MSN Dial-Up Internet Access

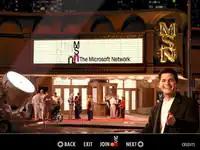
The <a href="https%3A//youtube.com/watch%3Fv%3DSZRJCeJhjLw">MSN Preview

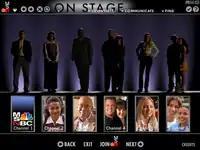
Feature demo in the MSN Preview

In 1996, in response to the increasing relevancy and rapid growth of the World Wide Web, Microsoft created a new version of MSN, called "MSN 2.0", which combined access to the Internet with web-based multimedia content in a new web browser known as the MSN Program Viewer. The service was promoted to existing MSN subscribers beginning October 10, 1996; the general release followed on December 10, 1996.